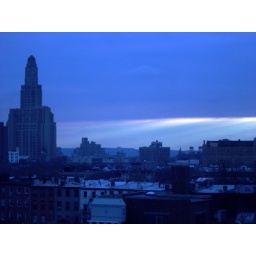
Sunset over Brooklyn as seen from my home office window.